Question: Please indicate a possible affordance area of baseball bat that can be used for holding
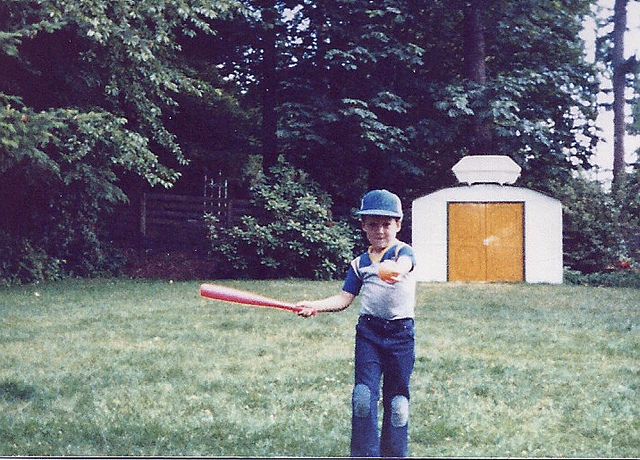
Answer: [291.25, 295.57, 321.513, 319.781]